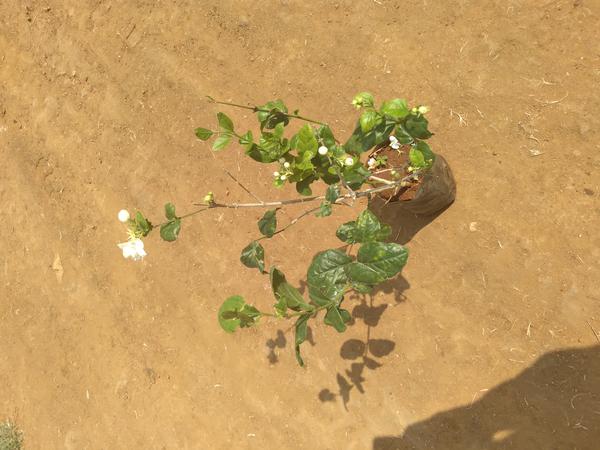
Plant: Jasmine